Jacob Wainwright

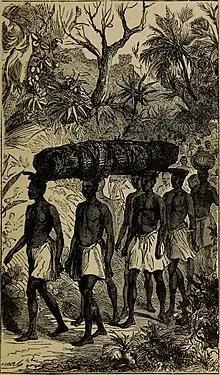
Illustration of porters carrying Livingstone's body

Jacob Wainwright (born Yamuza; c. 1859 – April 1892) was an African man who worked as an attendant for the explorer David Livingstone.